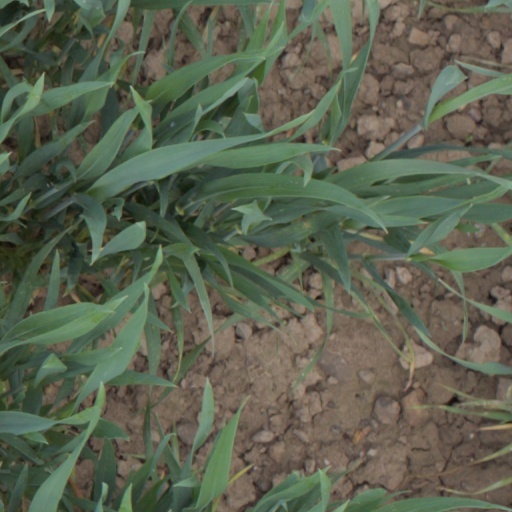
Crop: wheat